GeForce 6 series

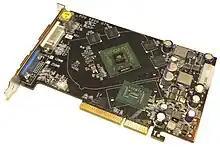
GeForce 6600 GT AGP

The Scalable Link Interface (SLI) allows two GeForce 6 cards of the same type to be connected in tandem. The driver software balances the workload between the cards. SLI-capability is limited to select members of the GeForce 6 family; 6500 and above. SLI is only available for cards utilizing the PCI-Express bus.